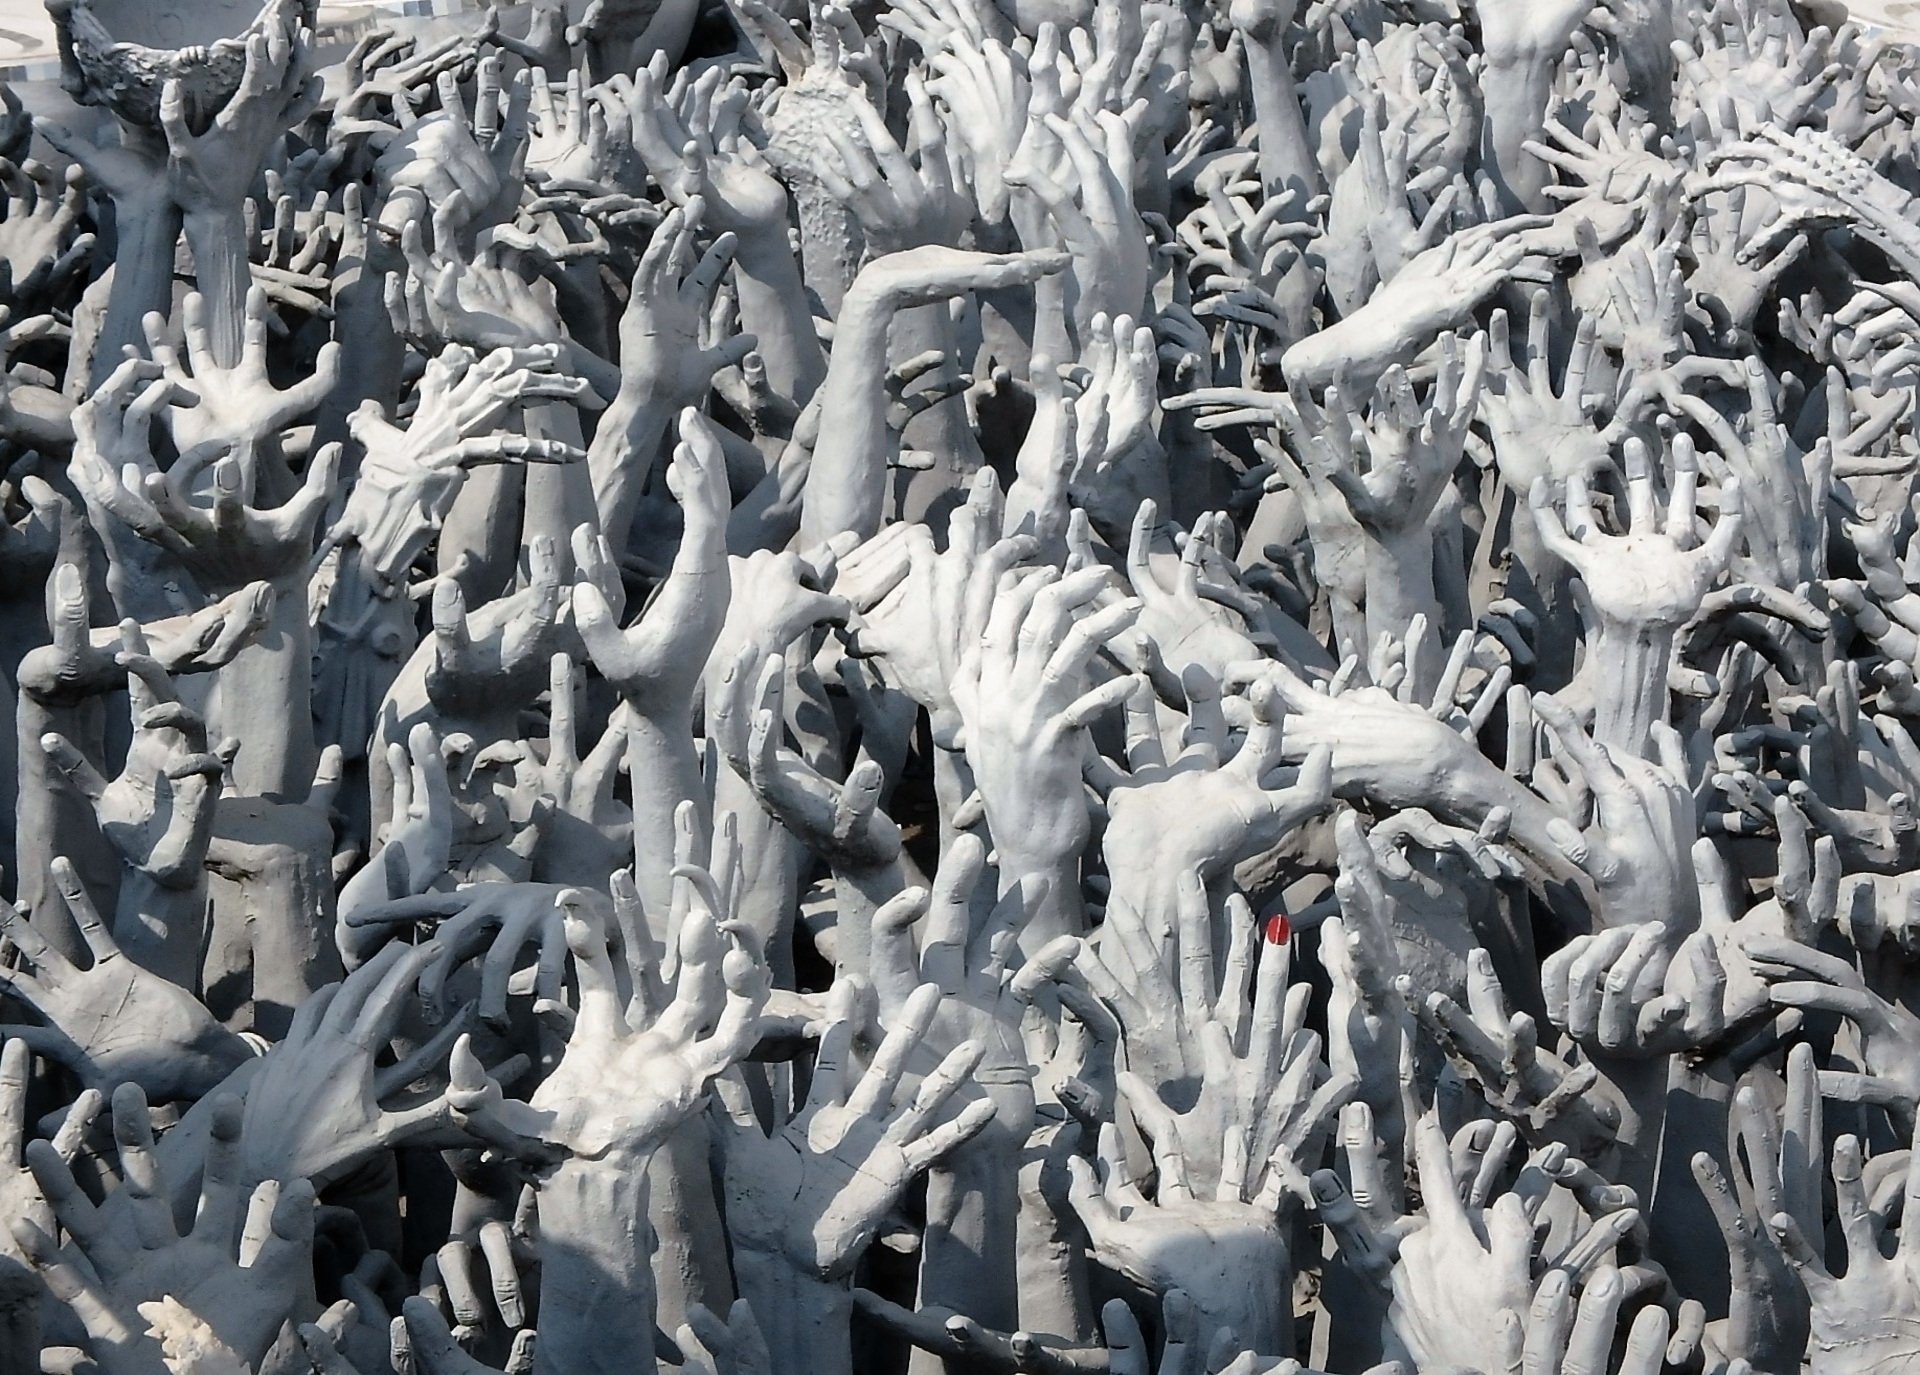
bird, architecture, white, crowd, statue, asia, monochrome, tourism, thailand, chiang rai, sculpture, art, hands, fingers, carving, relief, thai, wat, stone carving, white temple